2018 Moscow–Constantinople schism

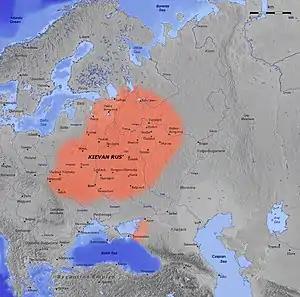

After the Christianization of Kievan Rus' these lands were under the control of the metropolitan of Kiev. Among the 24 metropolitans who held the throne before the Mongol invasion, only two were of local origin and the rest were Greek. Usually, they were appointed by Constantinople and were not chosen by the bishops of their dioceses, as it should be done according to the canon. After the Mongol invasion, the southern part of Rus' was heavily devastated and the disintegration of Kievan Rus' accelerated. Metropolitan Kirill II, who occupied the throne for 30 years, spent almost all of his time in the lands of Vladimir-Suzdal Rus' and visited Kiev only twice, although earlier he had come from Galicia and had been nominated for the post of metropolitan by Prince Daniel of Galicia. After the new Mongol raid in 1299, Metropolitan Maksim finally moved to Vladimir in the north, and did not even leave a bishop behind. In 1303 a new cathedral was created for south-west Rus' in Galicia and the new Metropolitan was consecrated by Constantinople, but its existence ended in 1355 after the Galicia–Volhynia Wars. In 1325, Metropolitan Peter moved to Moscow, thus greatly contributing to the rise of the Grand Duchy of Moscow, which gradually conquered other Russian principalities in the northeast of the former Kievan Rus'. Another part of Kievan Rus' gradually came under the rule of the Grand Duchy of Lithuania and the Kingdom of Poland, which entered into rivalry with Moscow. In particular, the Grand Dukes of Lithuania sought from Constantinople a separate metropolitan for the Orthodox who lived in their lands. Although the metropolitan in Moscow continued to retain the title of "metropolitan of Kiev and All Rus, he could not rule the Orthodox outside the borders of the Grand Duchy of Moscow. Constantinople twice agreed to create a separate metropolitan for Lithuania, but these decisions were not permanent, Constantinople being inclined to maintain a single church government on the lands of the former Kievan Rus'.